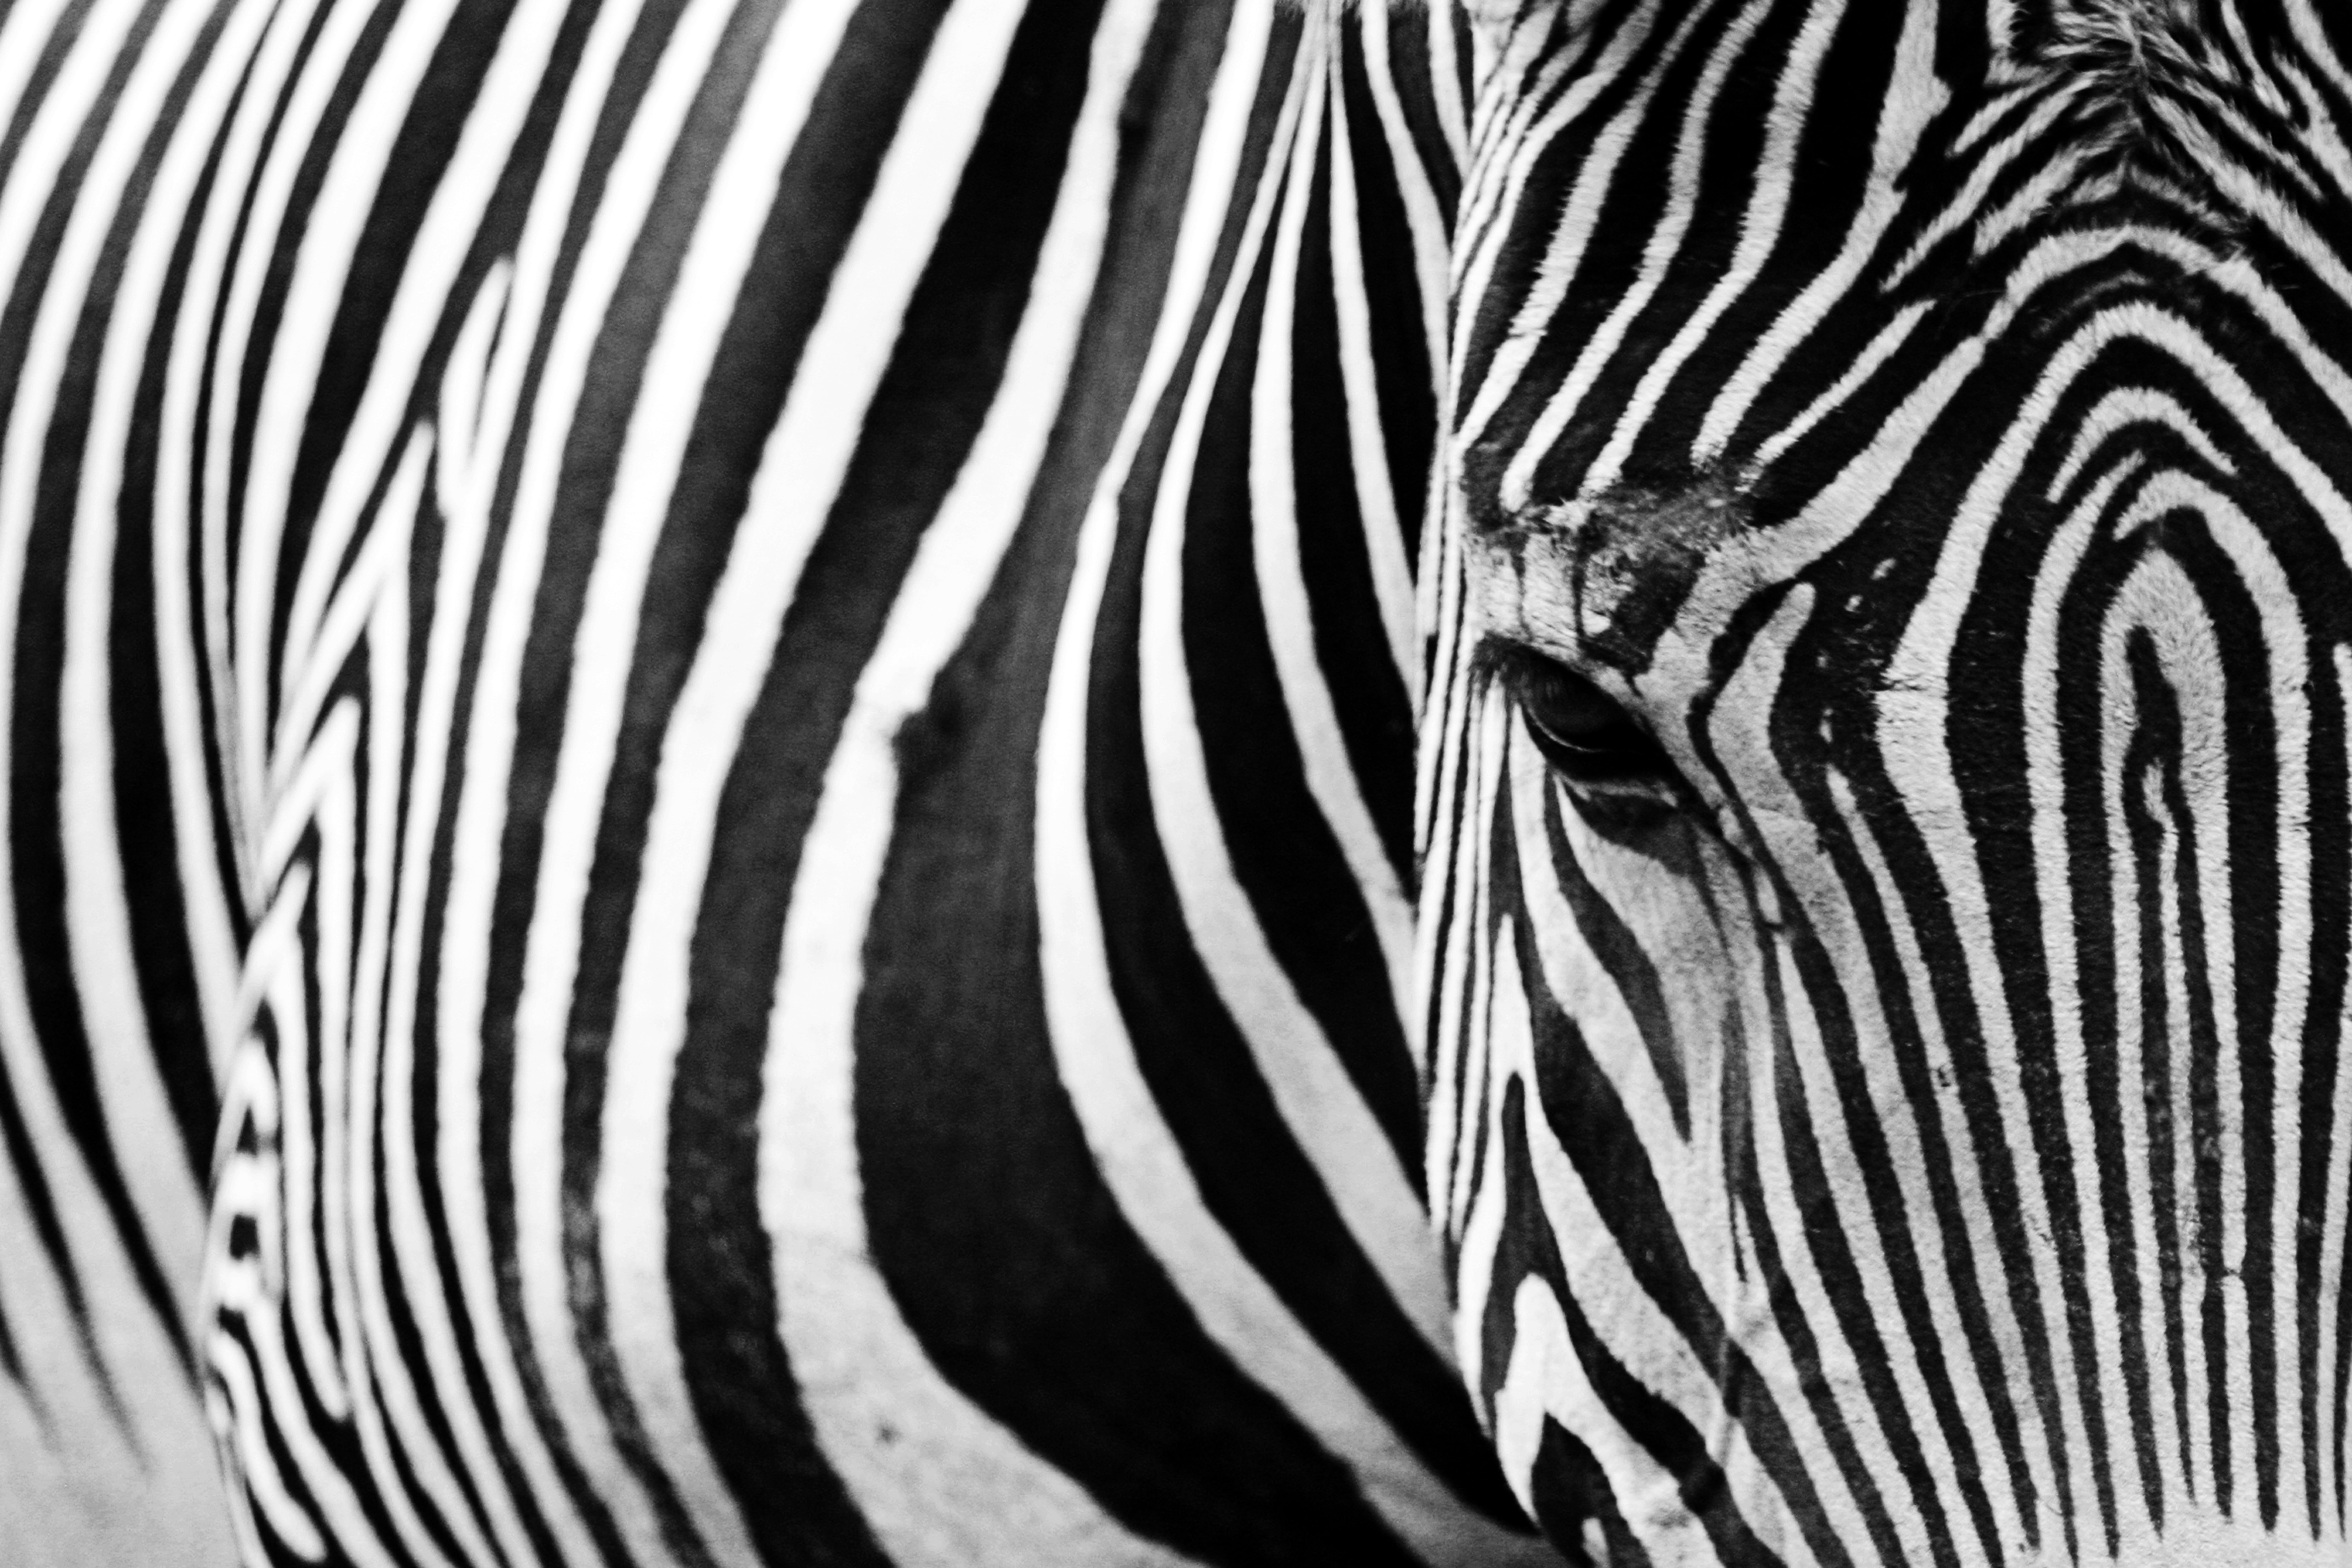
black and white, mammal, monochrome, fauna, zebra, vertebrate, monochrome photography, horse like mammal